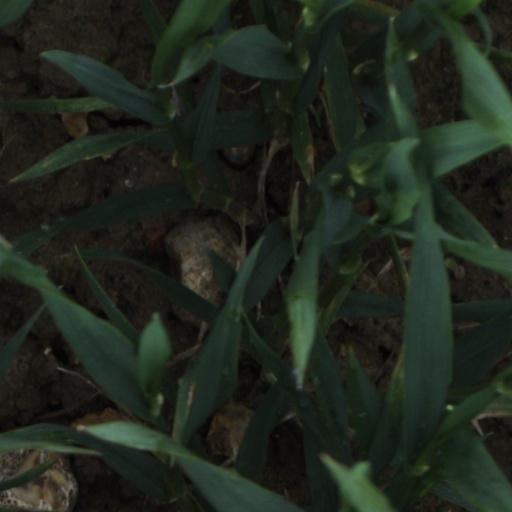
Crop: wheat